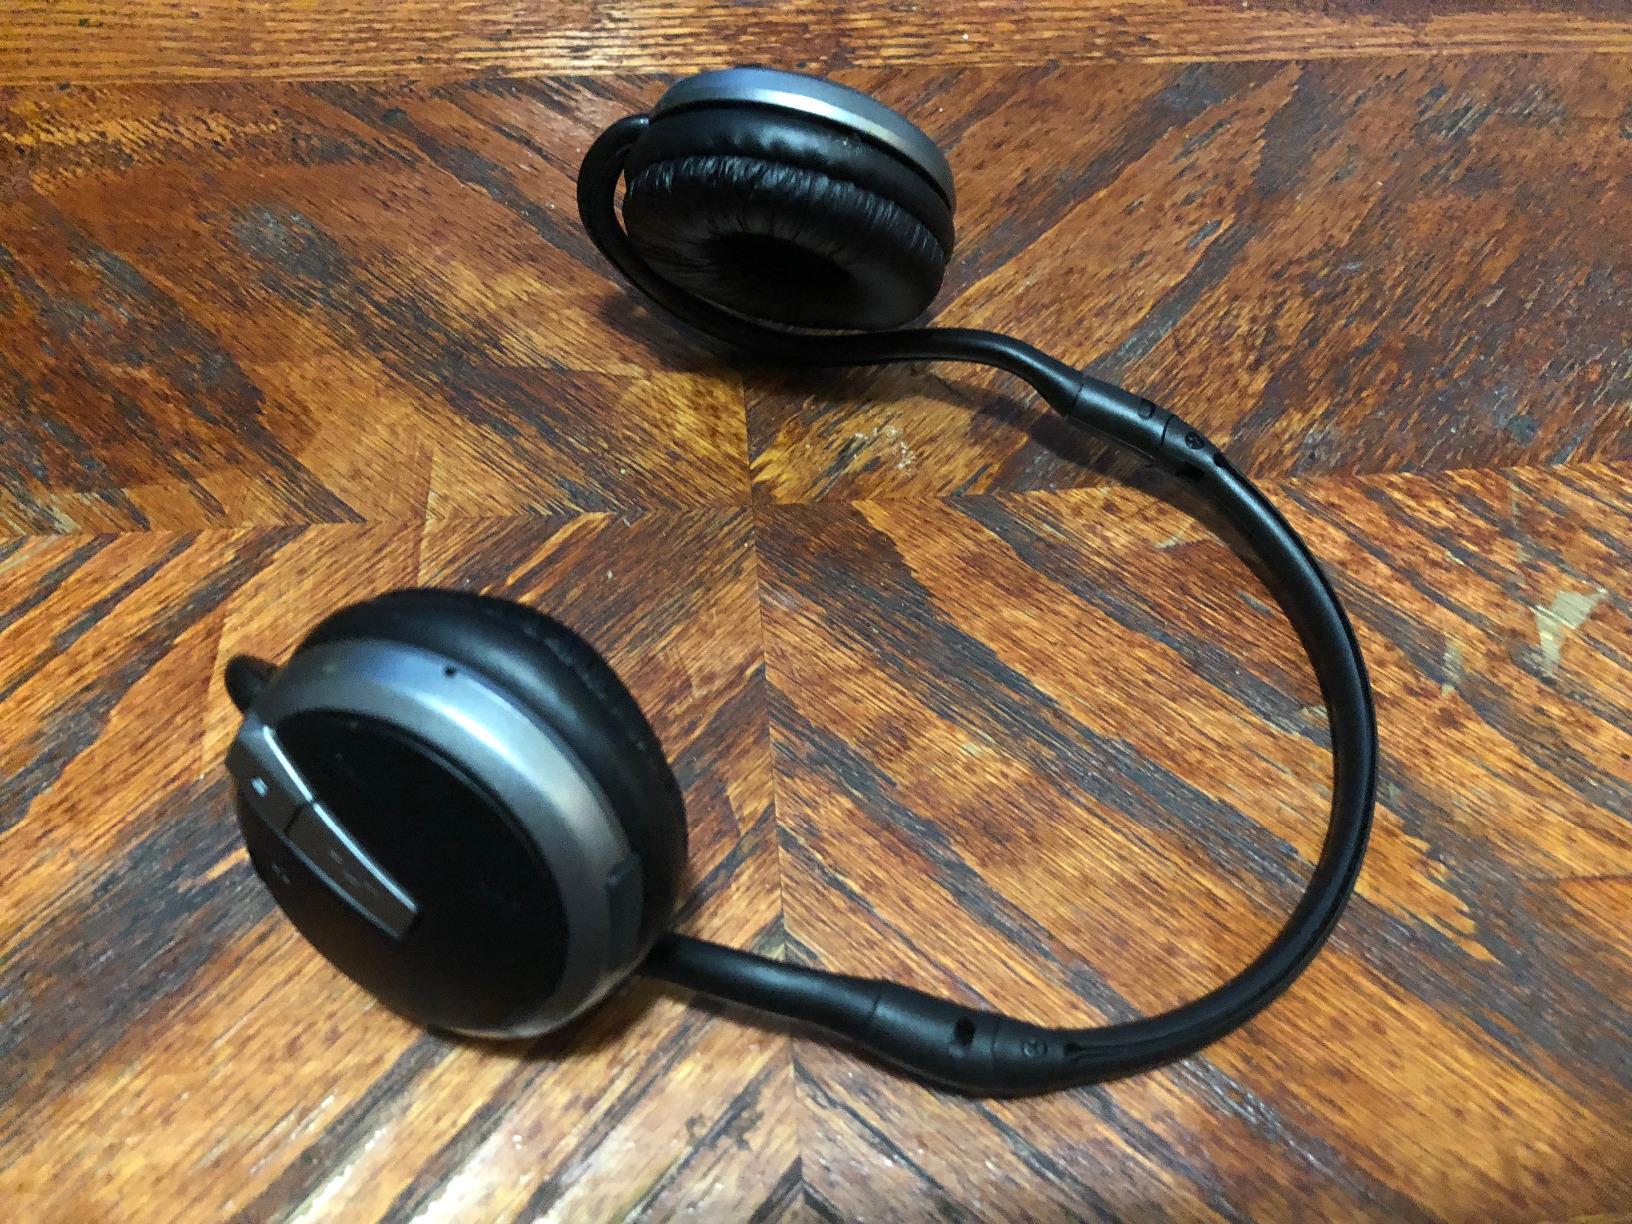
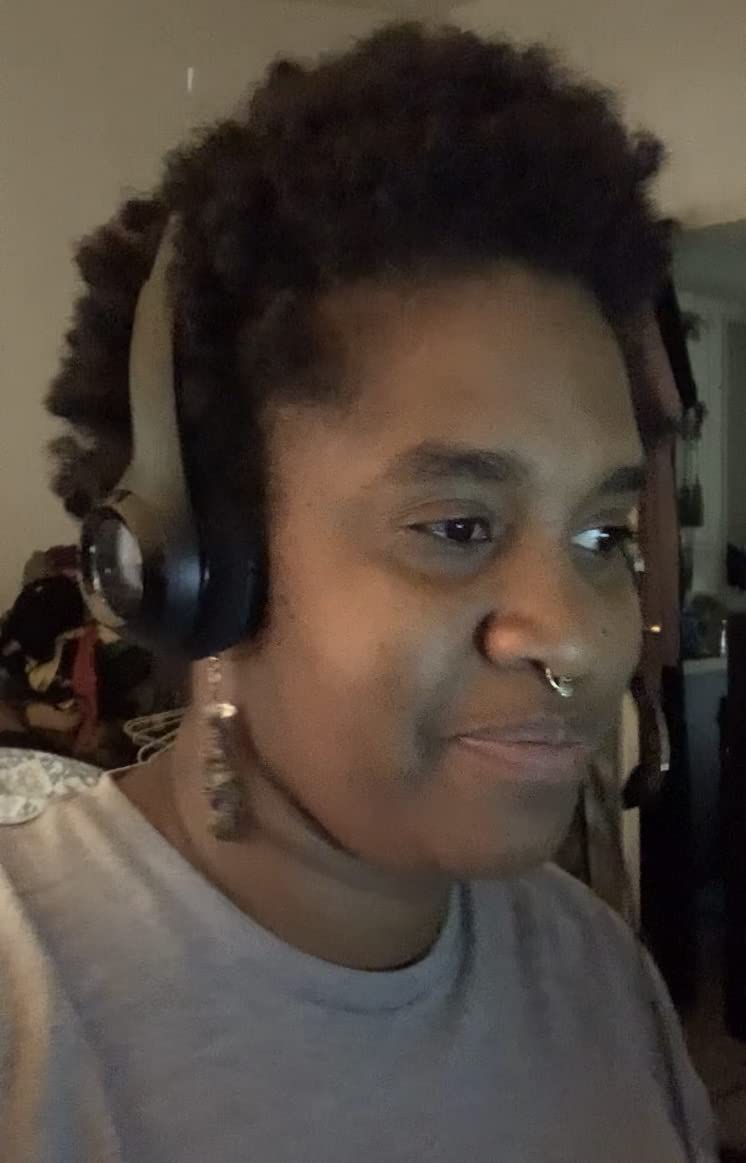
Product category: headphones
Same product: no